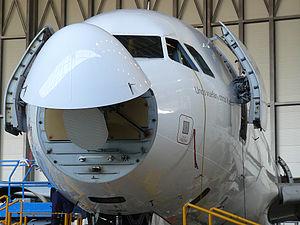
Un radôme est un abri protecteur imperméable utilisé pour protéger une antenne des intempéries mais aussi des regards, sa forme permettant de ne pas divulguer l'orientation de l'antenne. Divers matériaux peuvent être utilisés pour la construction mais ils ont en commun d’atténuer au minimum le signal émis et reçu. Il existe des radômes rigides et d’autres souples faits de tissu et gonflables. Ils peuvent avoir différentes formes, variant selon l’usage qui peut être terrestre, maritime ou aérienne. En particulier, sur les avions, ils doivent avoir une forme aérodynamique.